For the Future of Montenegro

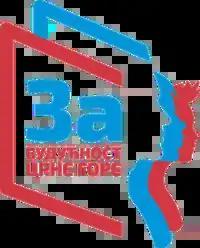
Former logo

The coalition was formed in August 2020, and was initially composed of two alliances Democratic Front, Popular Movement and Socialist People's Party, which is not part of any alliances. The main goal of the coalition is to overthrow the ruling Democratic Party of Socialists (DPS) of President Milo Đukanović, which has been in power since its founding in 1991. All coalition member parties employed a more significant cultural and socially conservative discourse, due to 2020 Montenegrin political crisis and the open conflict between the Serbian Orthodox Church and the DPS-led Montenegrin government, following the adoption of the disputed law on the status of religious communities in Montenegro, supporting 2019–2020 clerical protests in Montenegro and Serbian Orthodox Church rights in Montenegro. Many media, analysts, but also political opponents have labeled the new coalition as the "Vučić's list", because major parties in the new coalition have very close cooperation with the populist SNS-led regime in Serbia, the largest number of constituents of the new coalition were present at several meetings in Belgrade during 2019 and 2020, organized by Serbian President (also the SNS chairman) Aleksandar Vučić, gathering "leaders of Serb communities" in Serbia's neighboring countries.